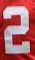
Number: 2